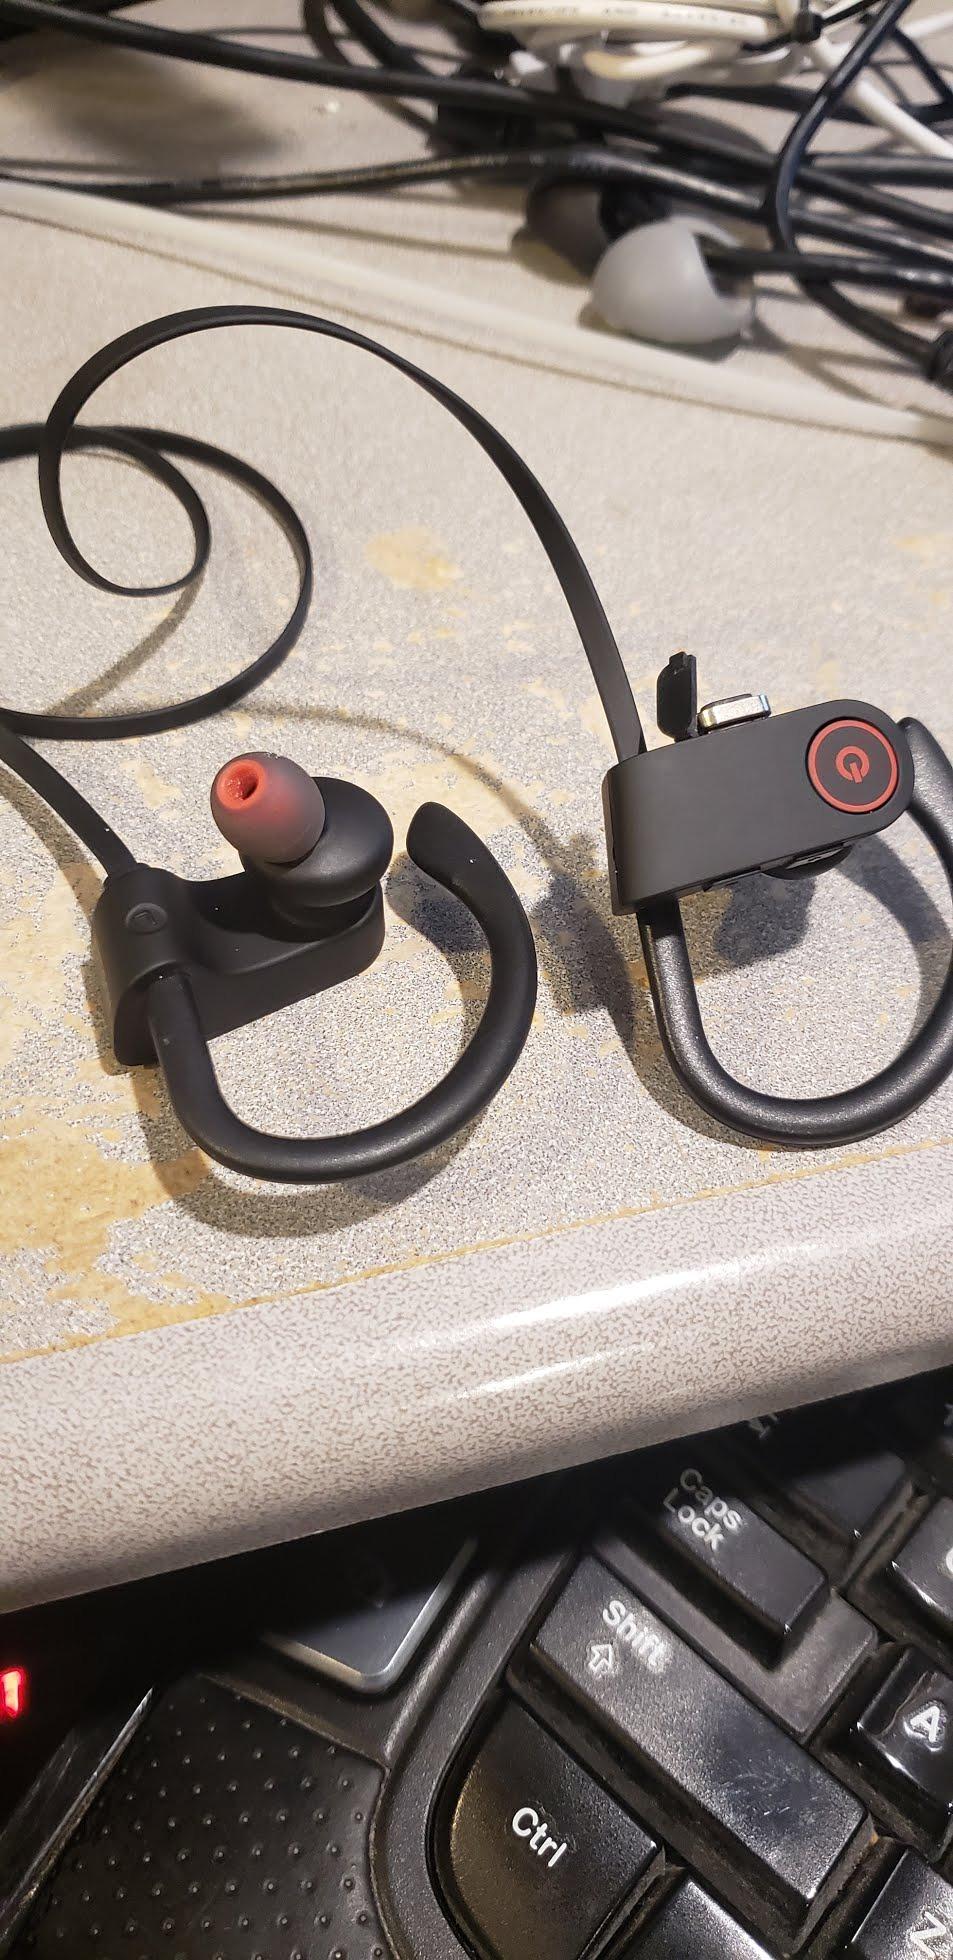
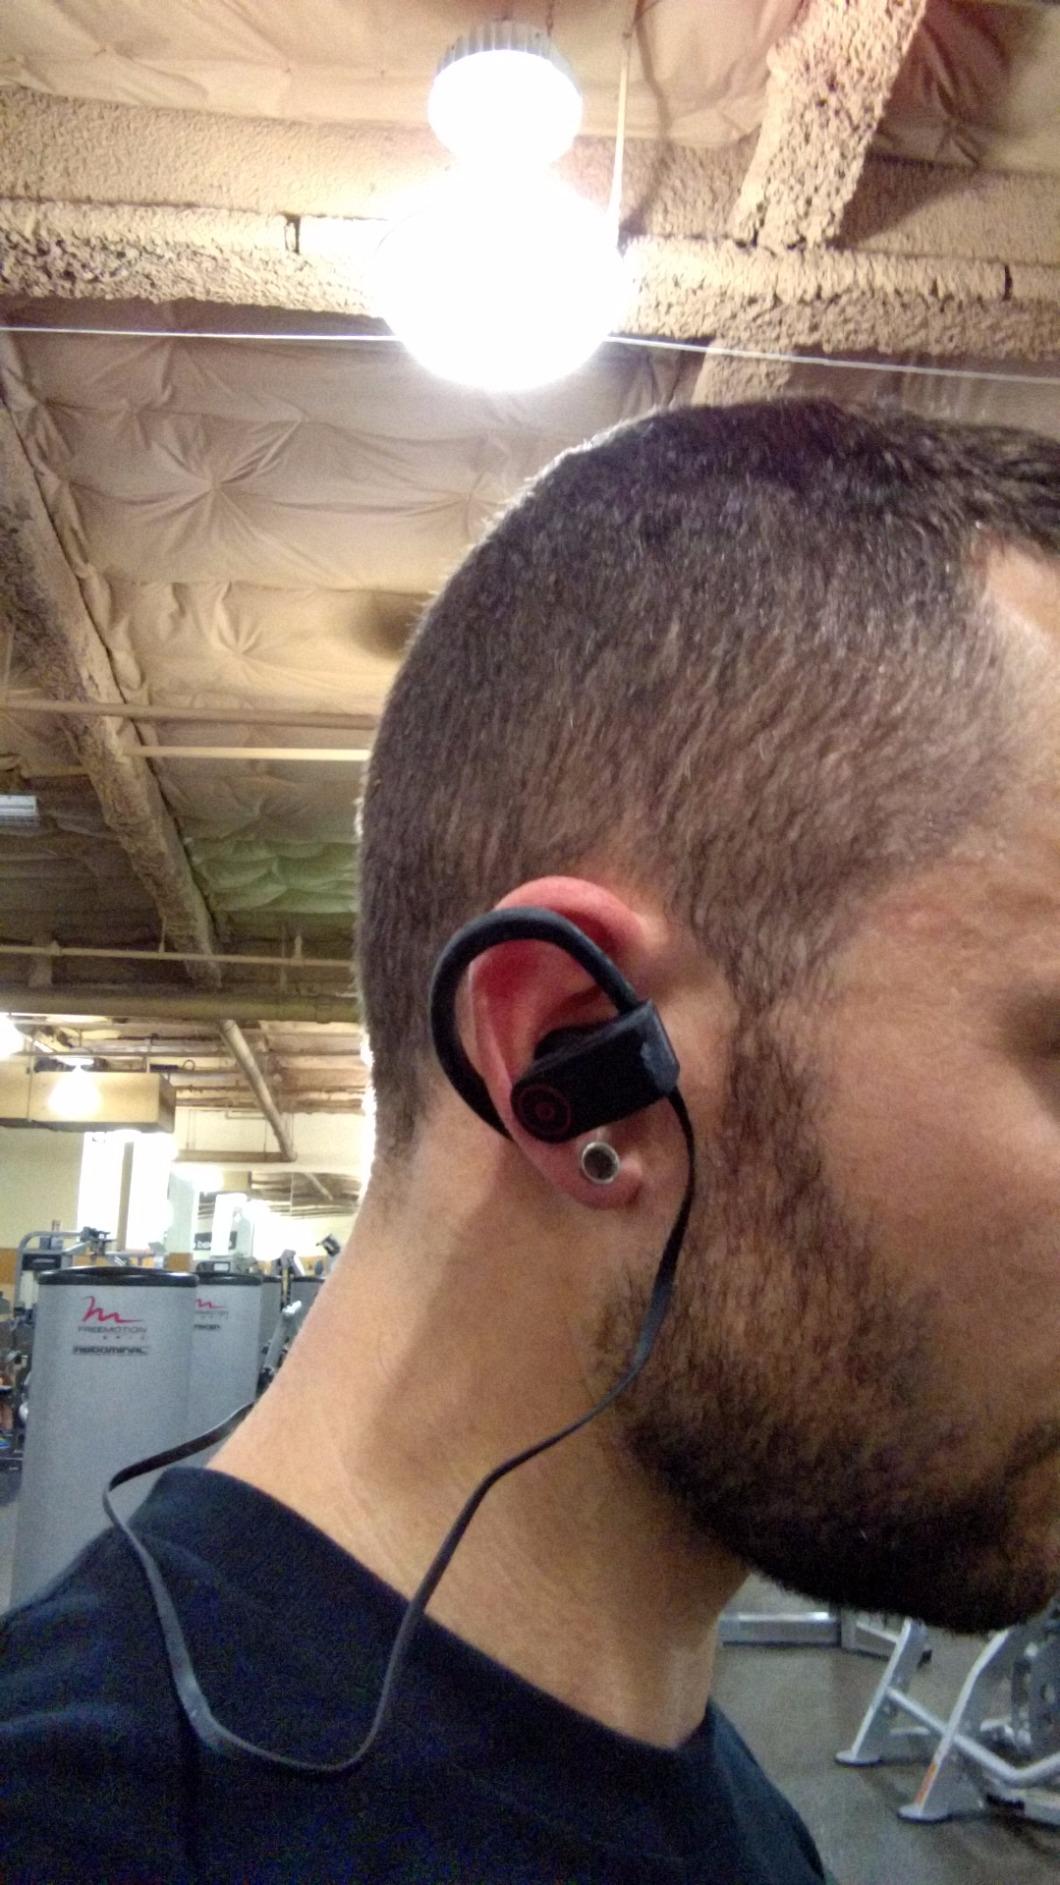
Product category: headphones
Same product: yes